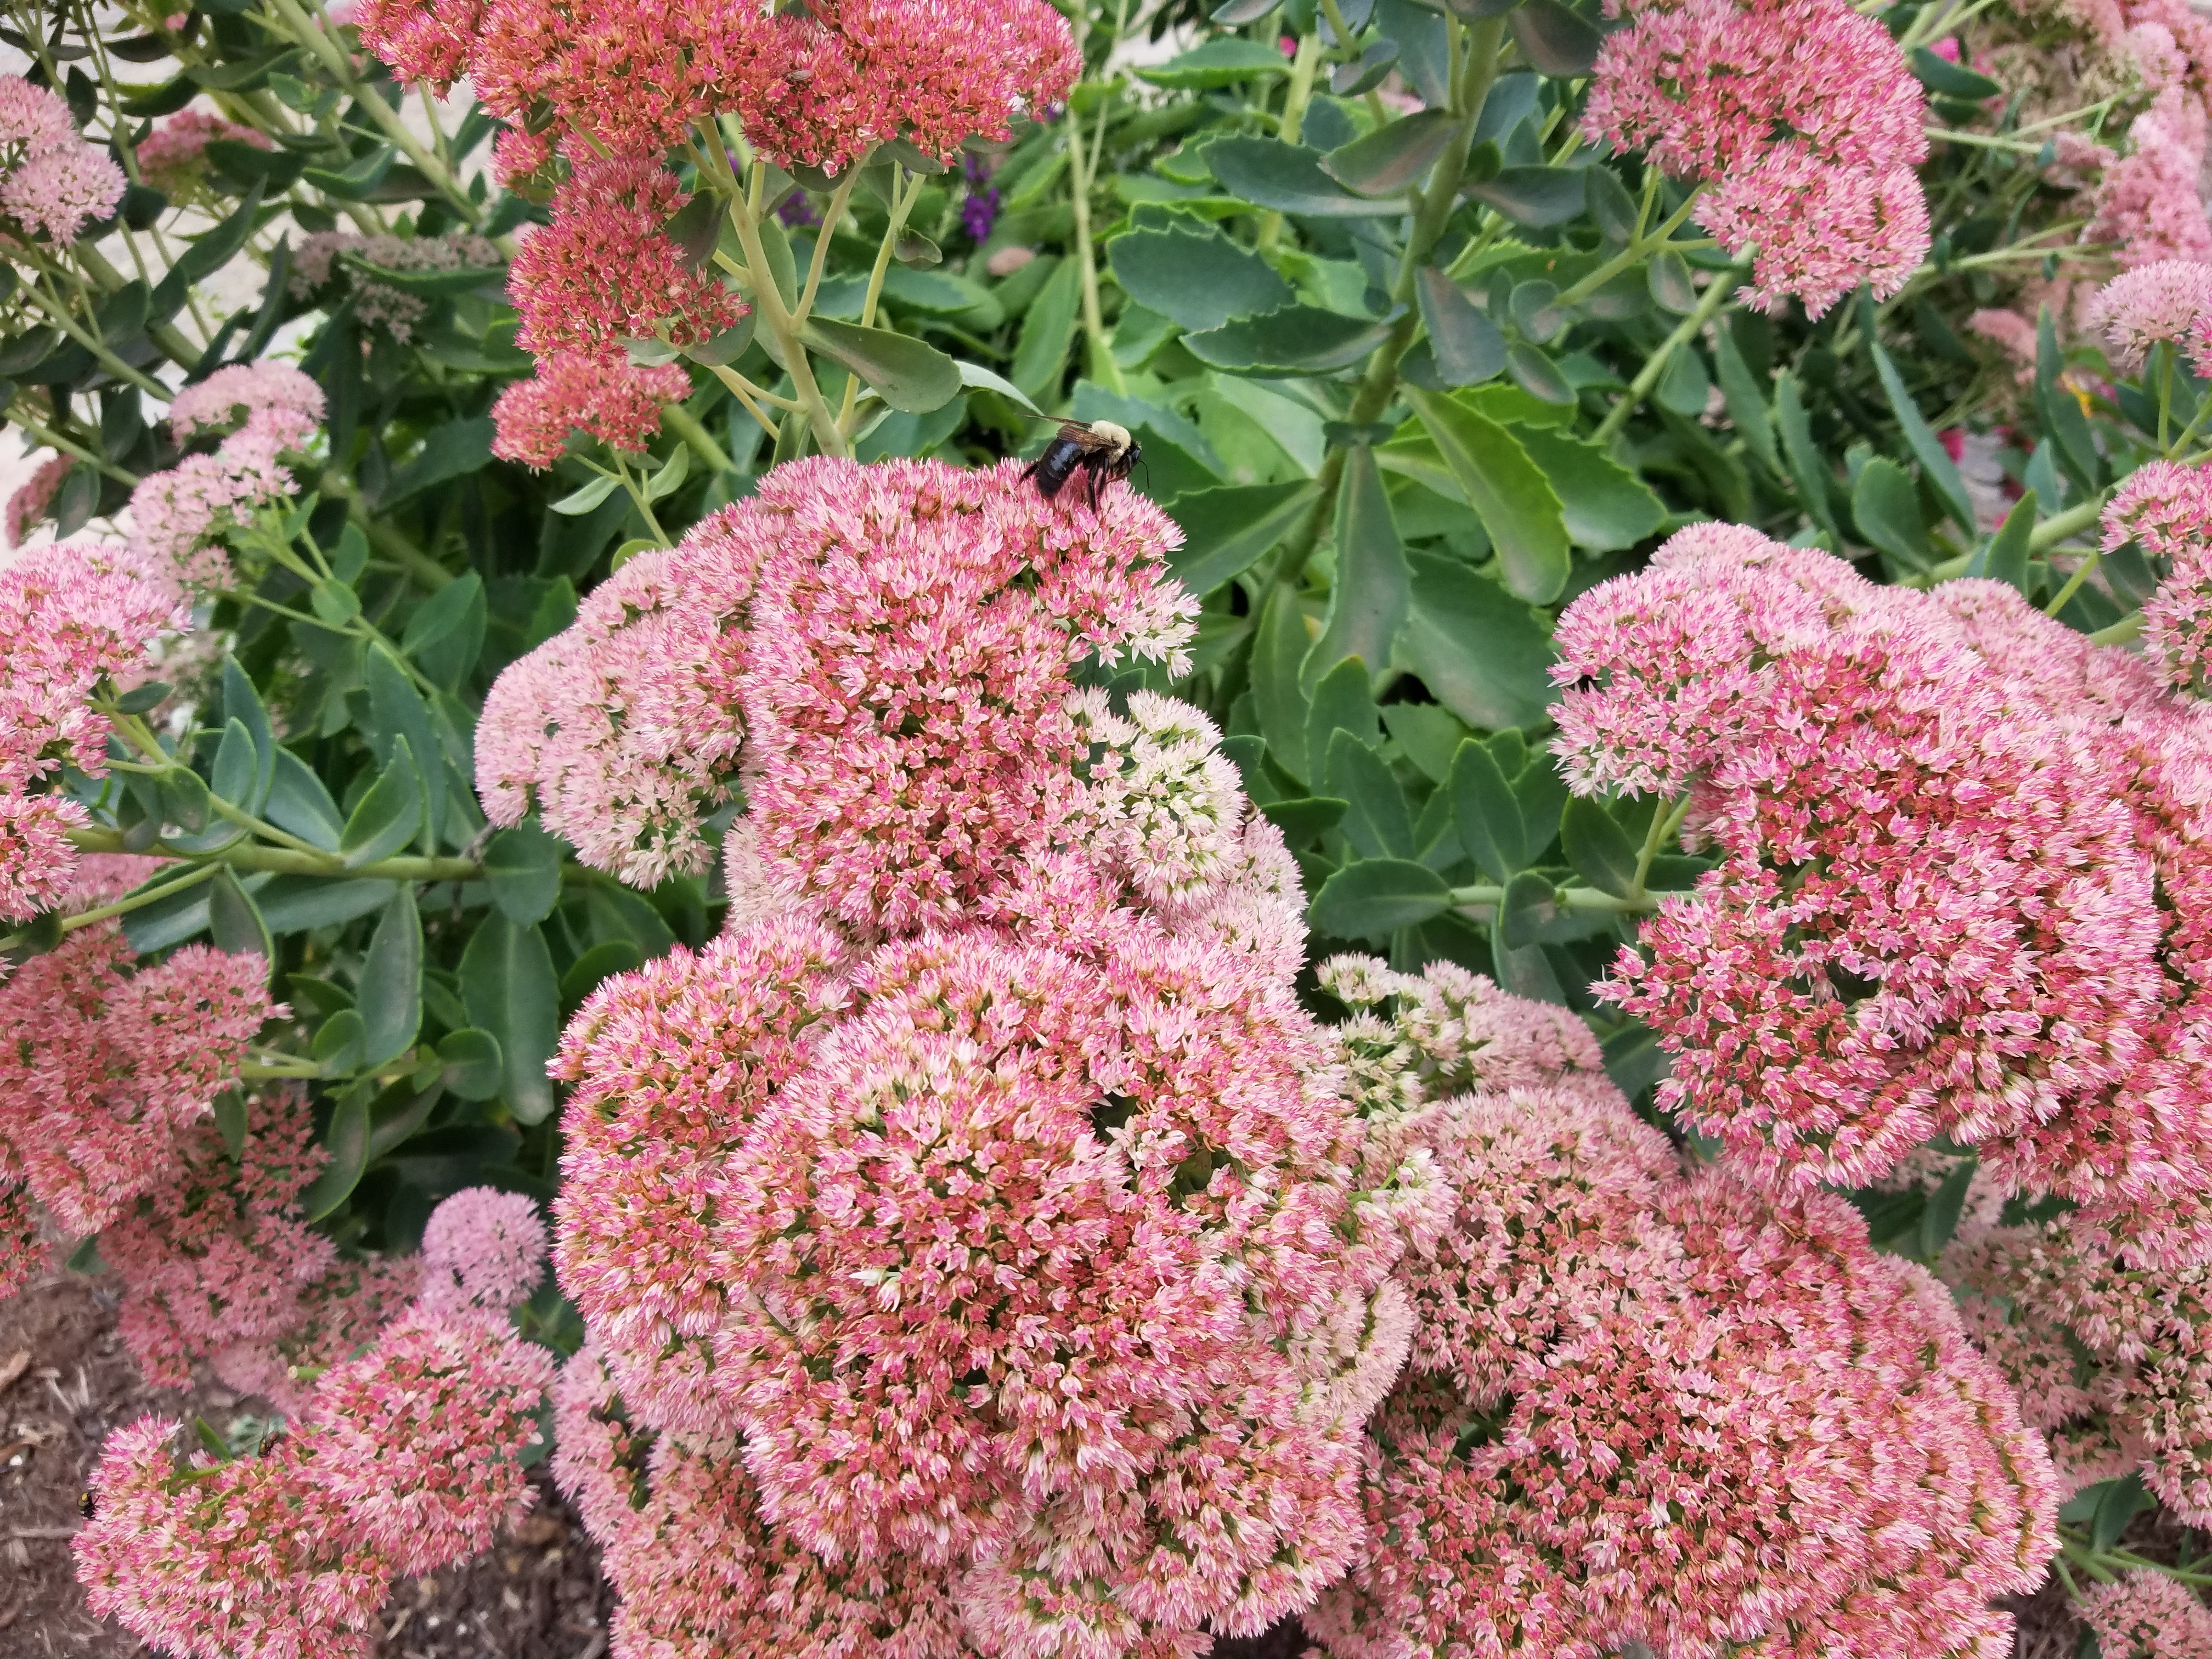
plant, flower, botany, garden, hydrangea, shrub, lilac, flowering plant, hydrangeaceae, annual plant, land plant